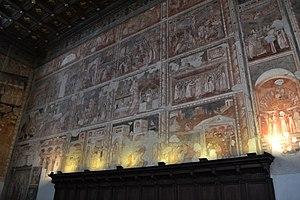
Santa Maria Donna Regina Vecchia est une église de Naples, en Italie. Elle s'appelle Vecchia pour la distinguer de l'église plus récente et adjacente de Santa Maria Donna Regina Nuova.